Conversazione

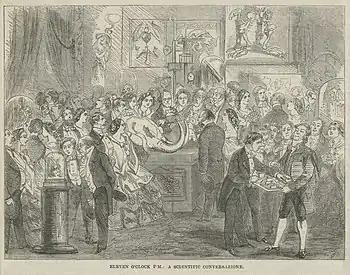
A scientific "Conversazione" (1858).

A conversazione is a "social gathering [predominantly] held by [a] learned or art society" for conversation and discussion, especially about the arts, literature, medicine, and science.